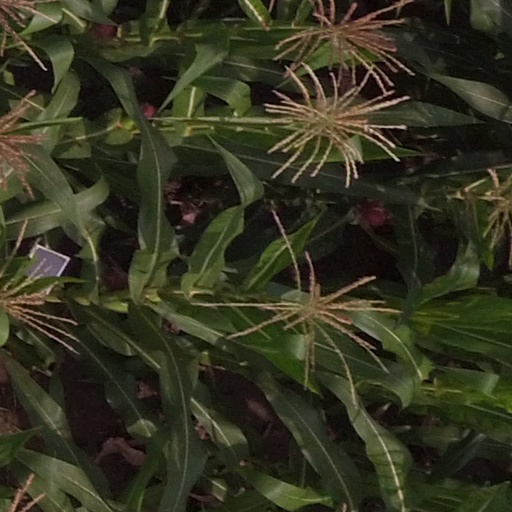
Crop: maize; corn